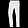
Label: Trouser